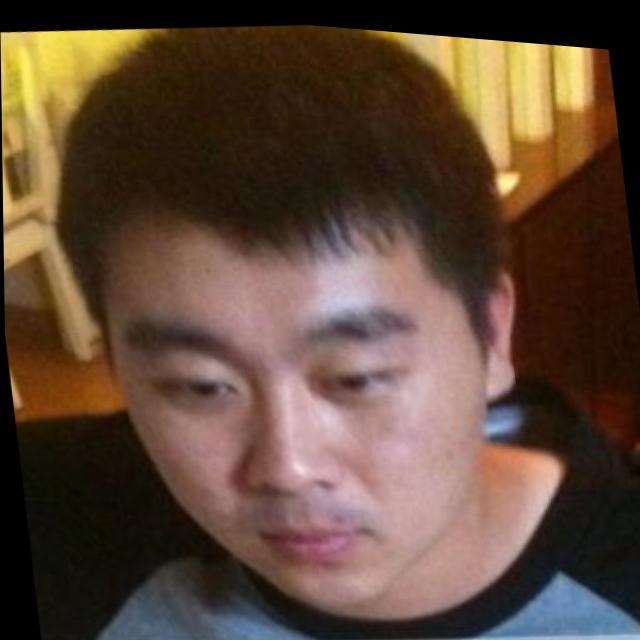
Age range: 21-44